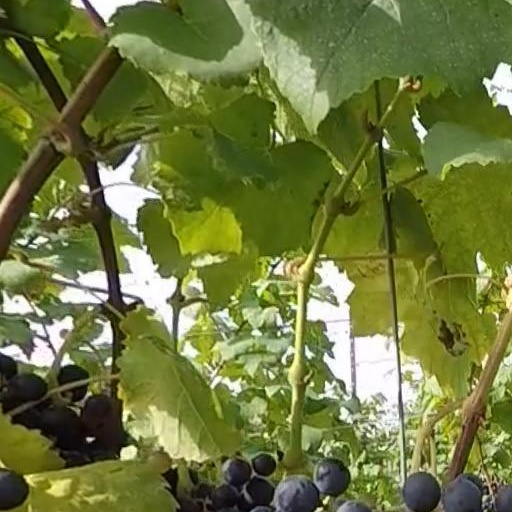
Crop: grape